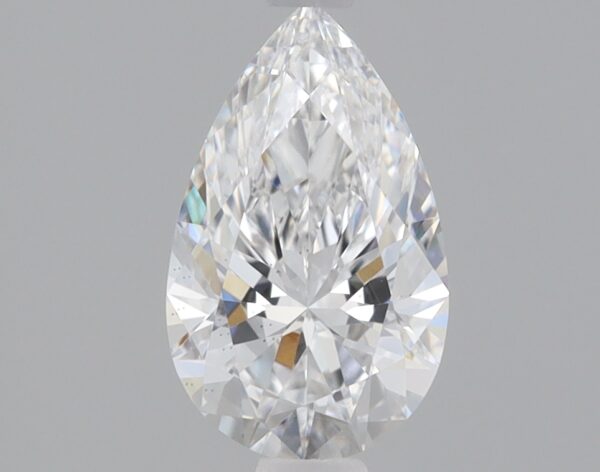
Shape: pear
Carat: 0.82
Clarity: VS2
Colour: D
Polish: EX
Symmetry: EX
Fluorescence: NONE
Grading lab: IGI
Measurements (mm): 8.57 x 5.23 x 3.23